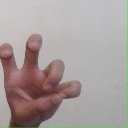
अक्षर: छ